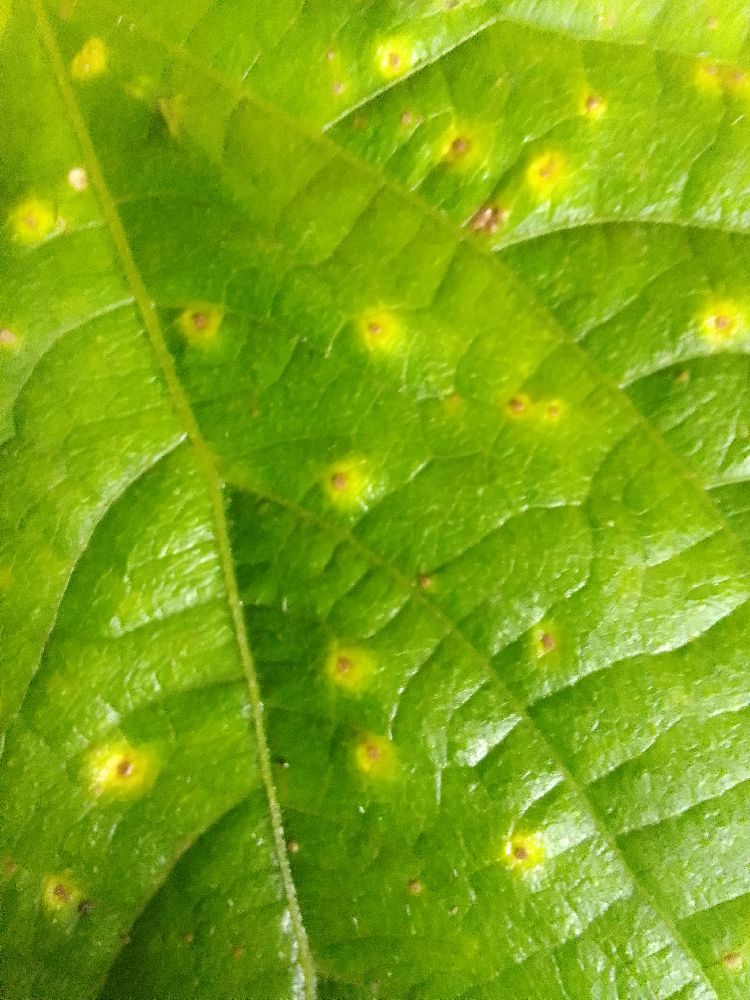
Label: rust